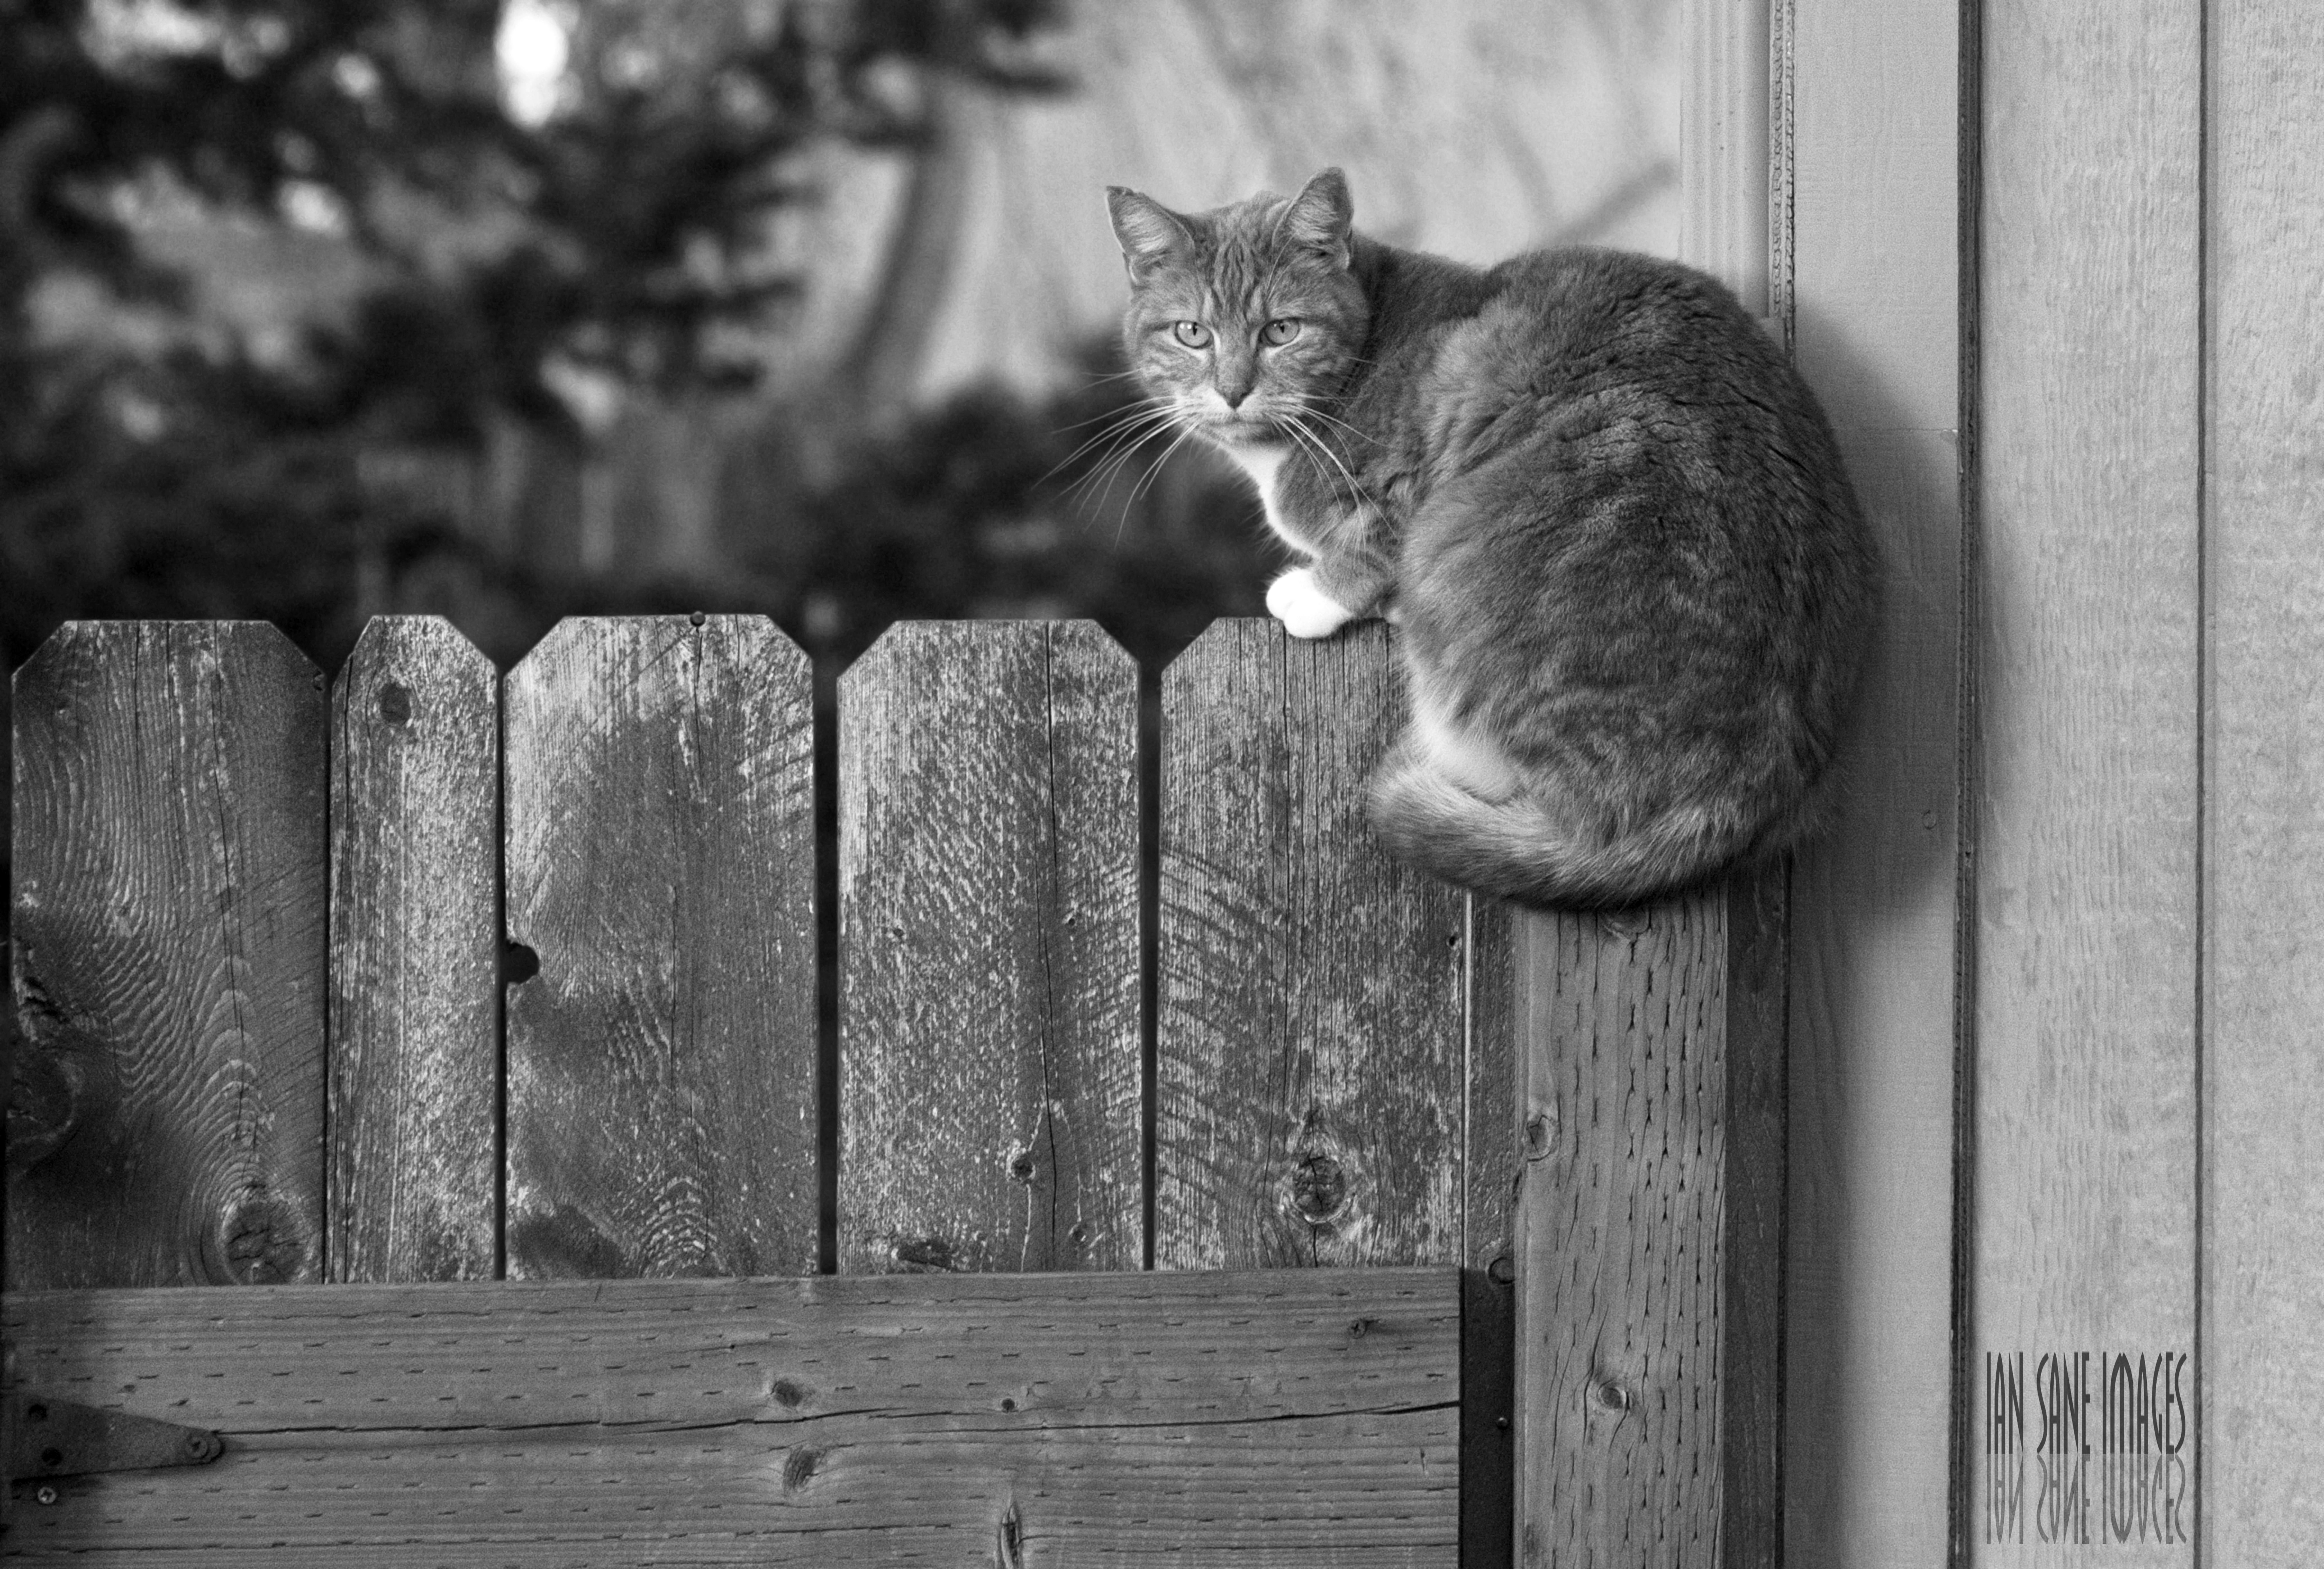
fence, black and white, white, camera, photography, neighborhood, orange, kitten, cat, lens, canon, feline, tabby, mammal, black, monochrome, whiskers, eos, is, a, mark, ii, 5d, images, usm, staring, stare, f28l, oregon, ian, taking, sane, ef70200mm, gervais, monochrome photography, small to medium sized cats, cat like mammal